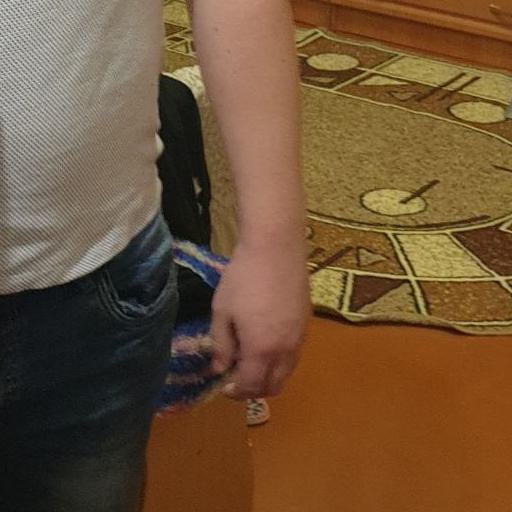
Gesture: no_gesture